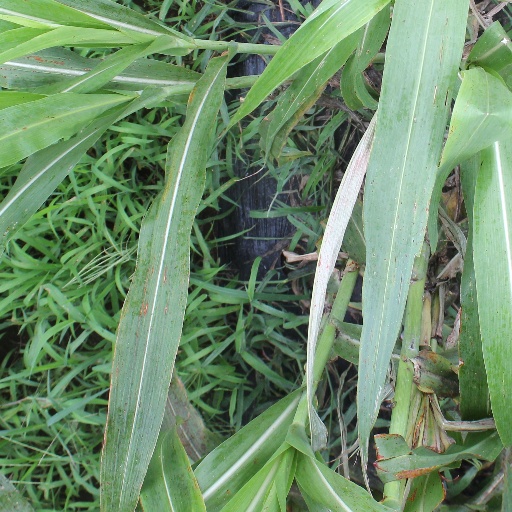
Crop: sorghum